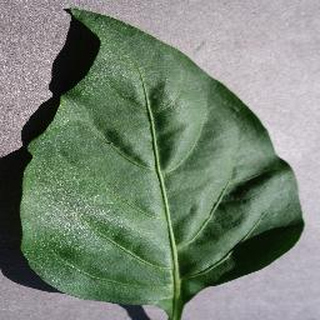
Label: healthy_bell_pepper